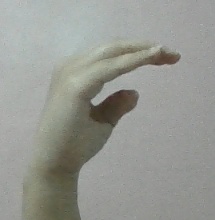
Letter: jeem